Homebrewing

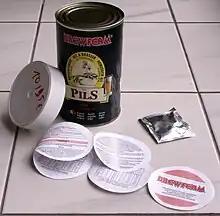
A homebrewing kit consisting of hopped malt extract, yeast and instructions

Homebrewing is the brewing of beer or other alcoholic beverages on a small scale for personal, non-commercial purposes. Supplies, such as kits and fermentation tanks, can be purchased locally at specialty stores or online. Beer was brewed domestically for thousands of years before its commercial production although its legality has varied according to local regulation. Homebrewing is closely related to the hobby of "home distillation", the production of alcoholic spirits for personal consumption, but home distillation is generally more tightly regulated.